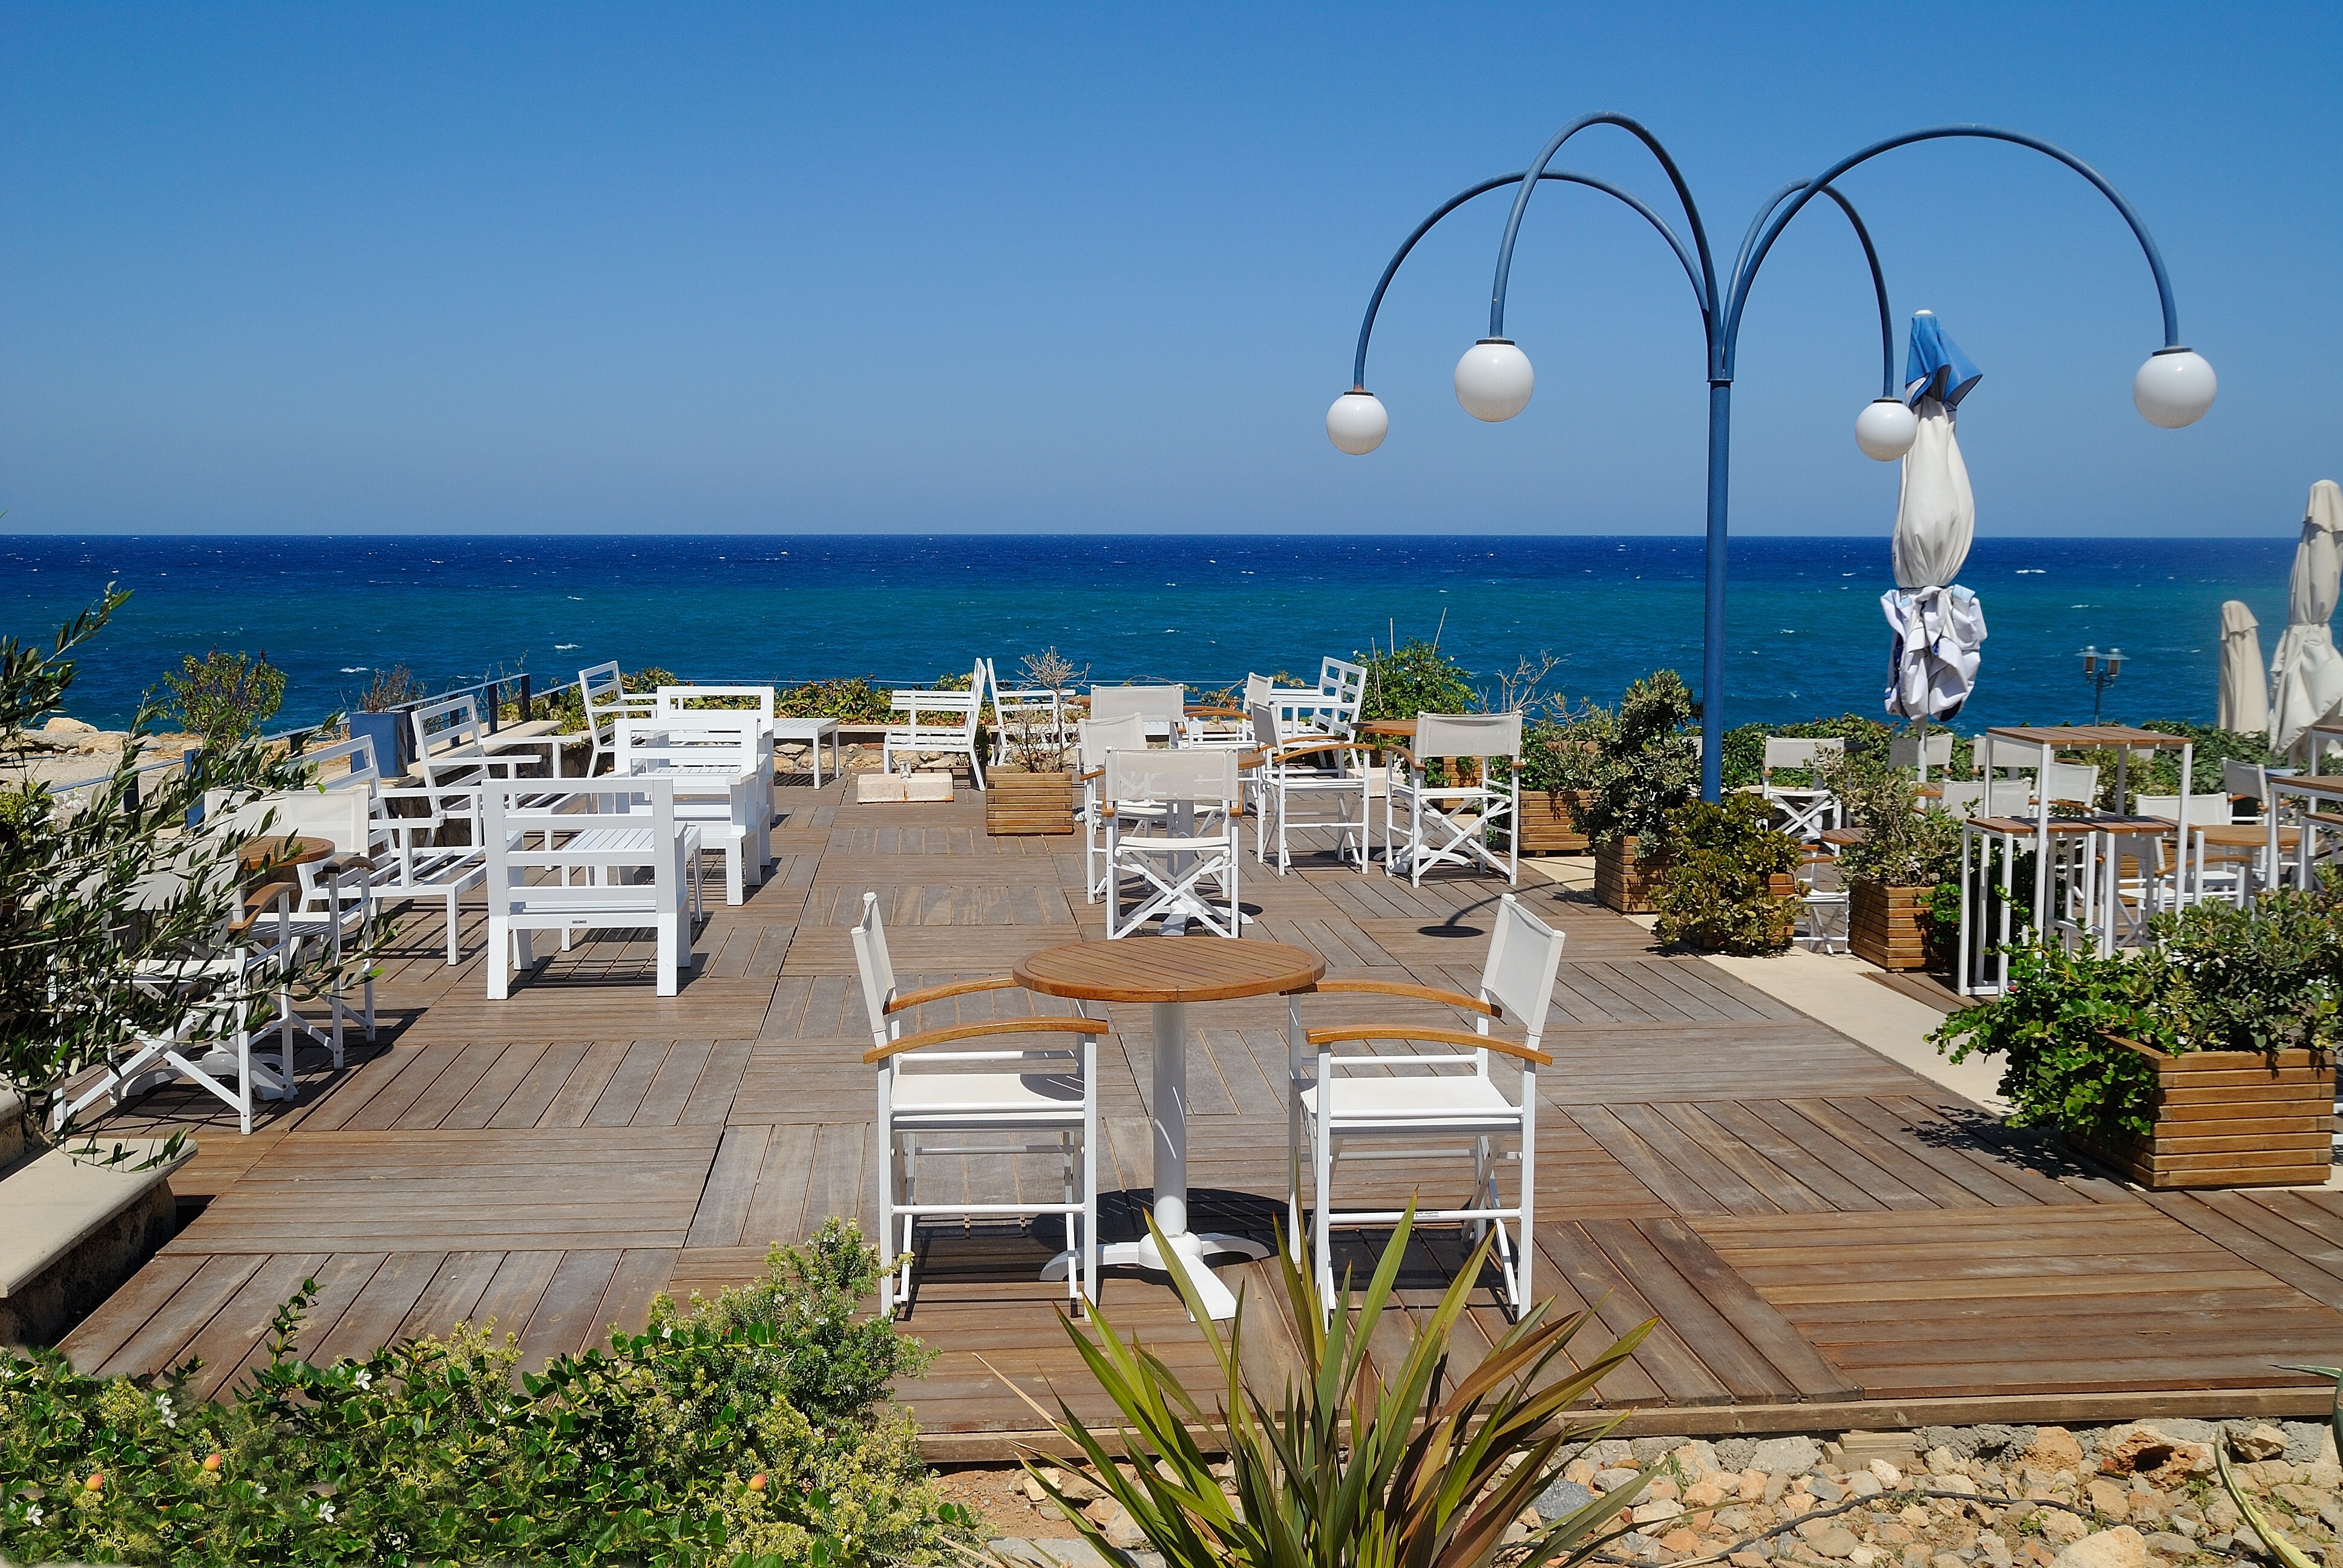
beach, sea, coast, ocean, dock, restaurant, walkway, vacation, holiday, bay, marina, resort, caribbean, crete, rethymno, arecales